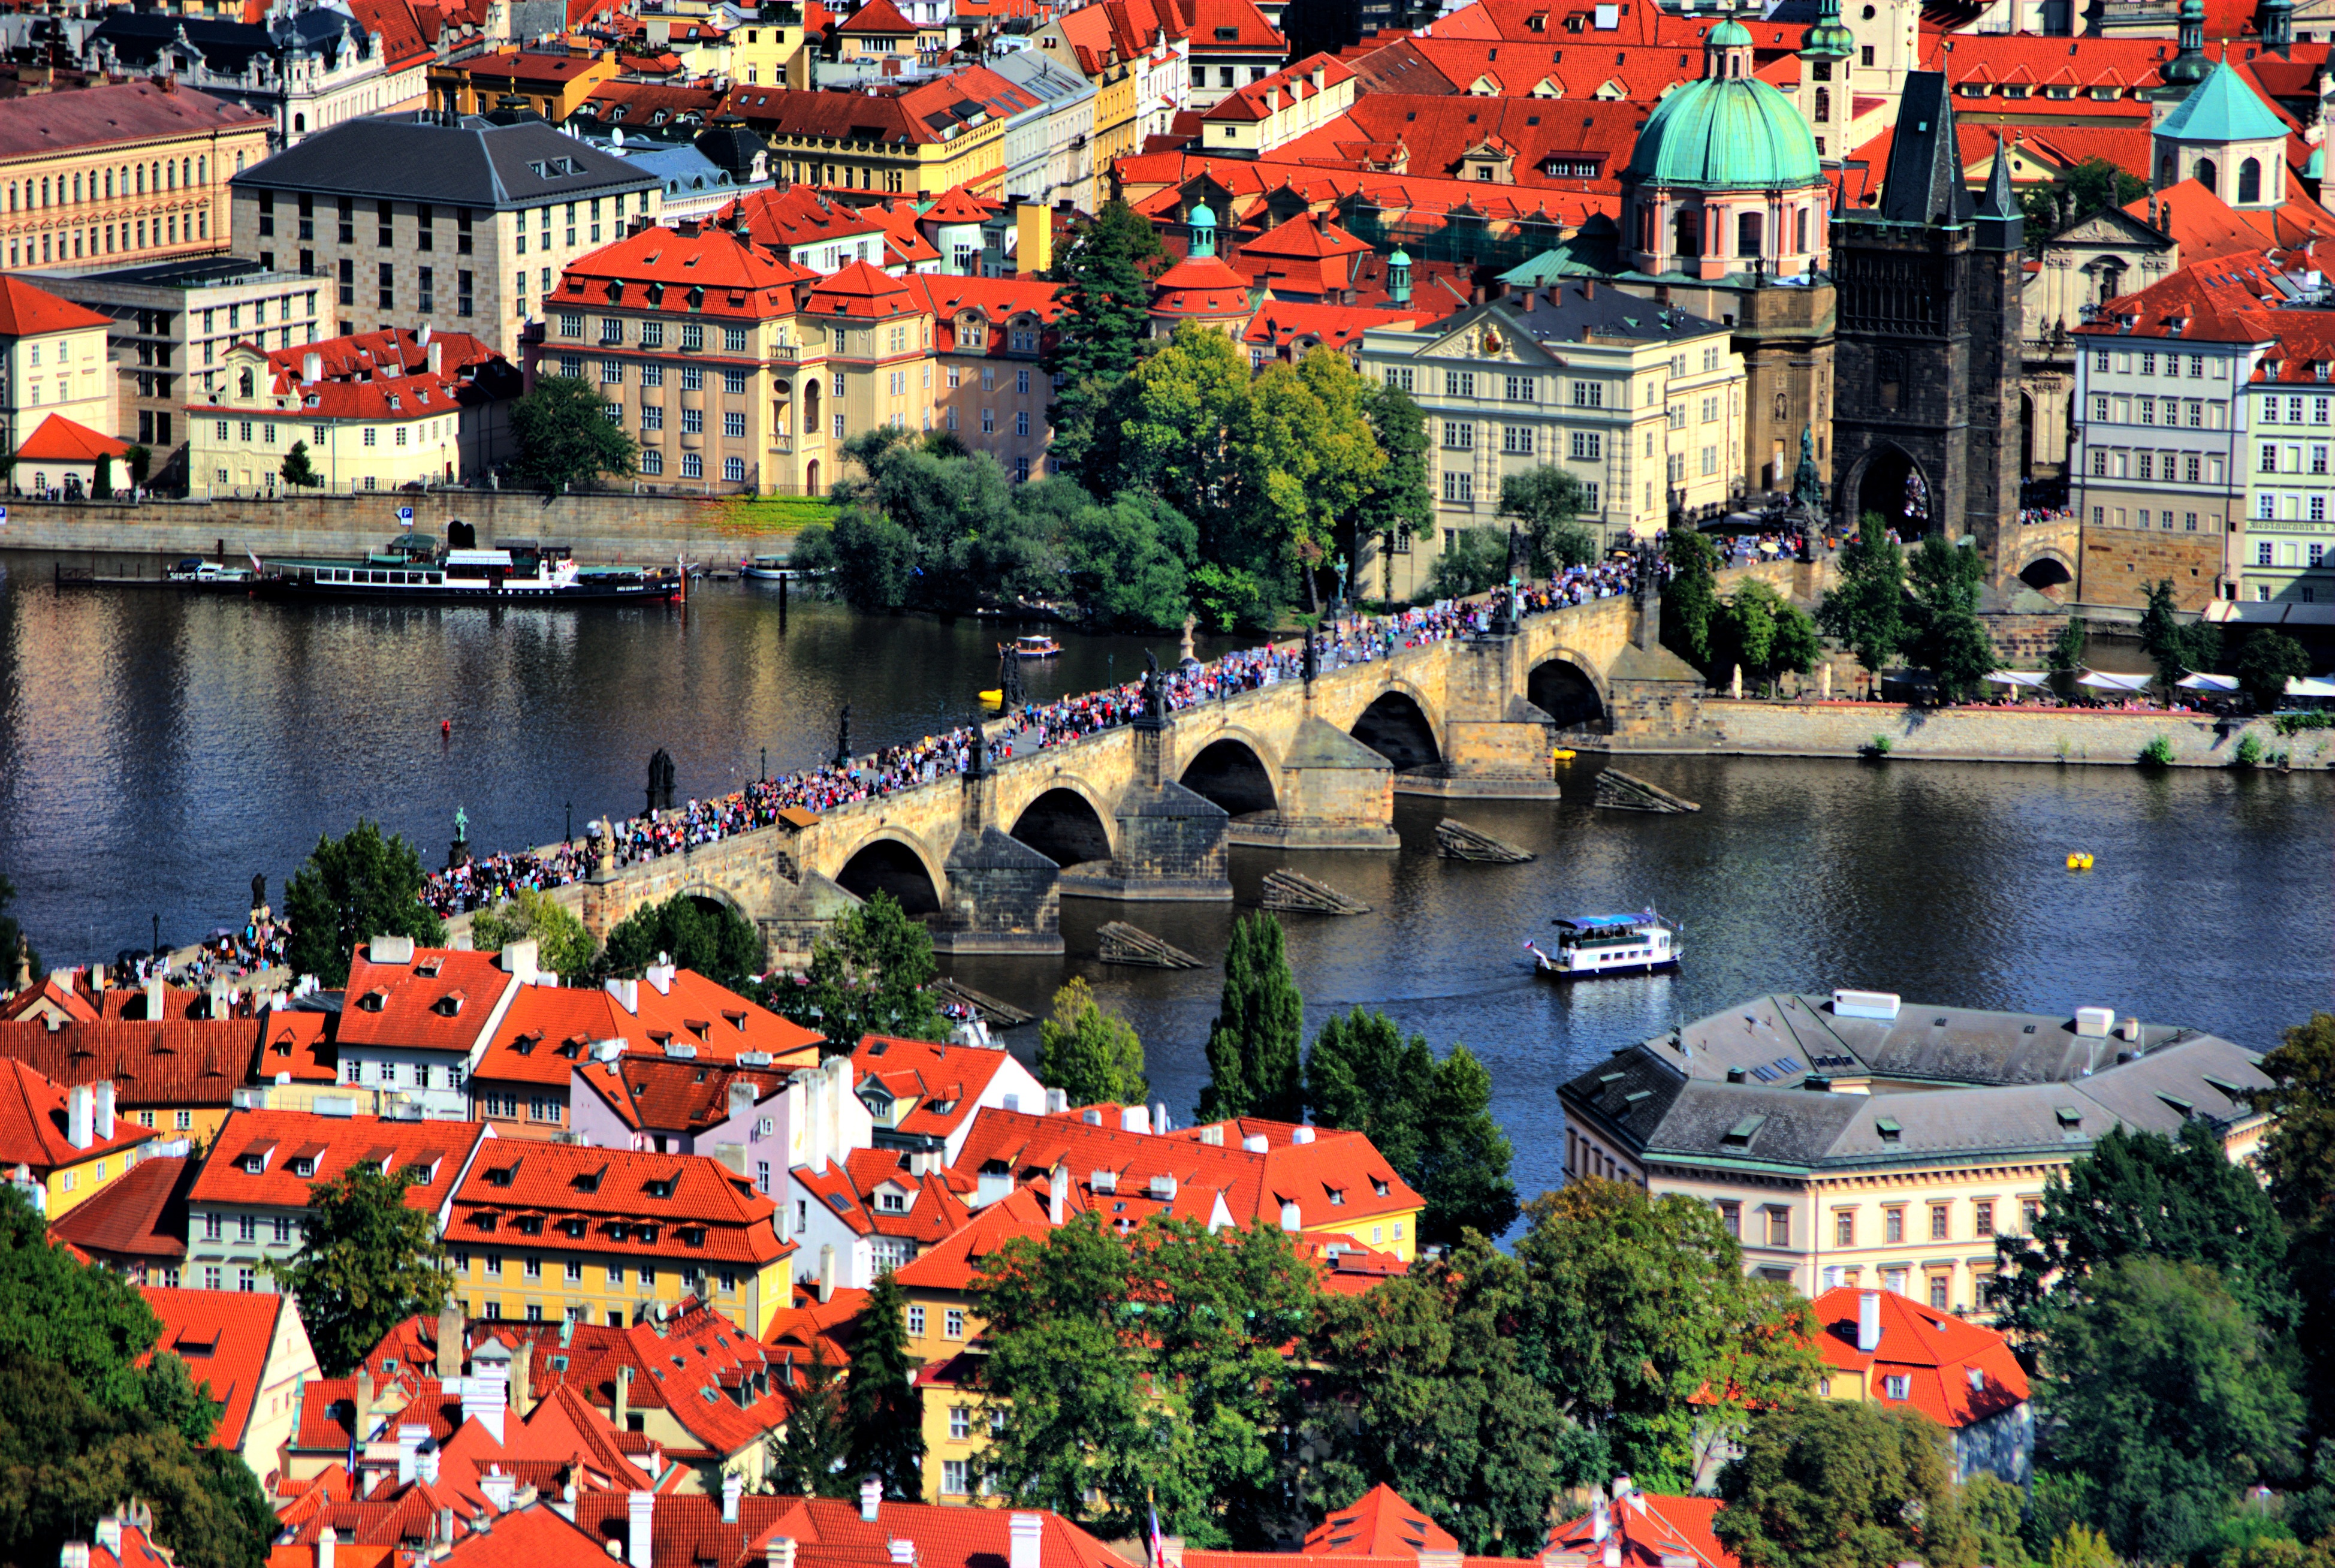
water, architecture, sky, bridge, night, flower, town, old, city, urban, river, cityscape, panorama, summer, travel, dusk, europe, statue, evening, reflection, amusement park, tower, castle, landmark, church, cathedral, prague, historic, tourism, waterway, gothic, sculpture, medieval, resort, history, day, heritage, republic, charles, vltava, czech, lesser, aerial photography, human settlement